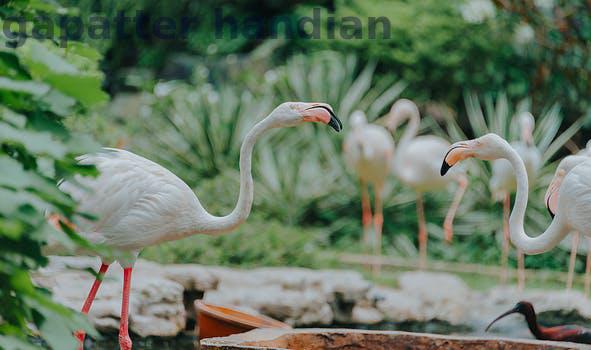
Label: Watermark